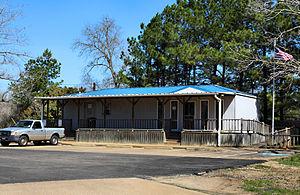
La ville américaine de Reklaw est située dans les comtés de Cherokee et Rusk, dans l’État du Texas. Elle comptait 379 habitants lors du recensement de 2010.